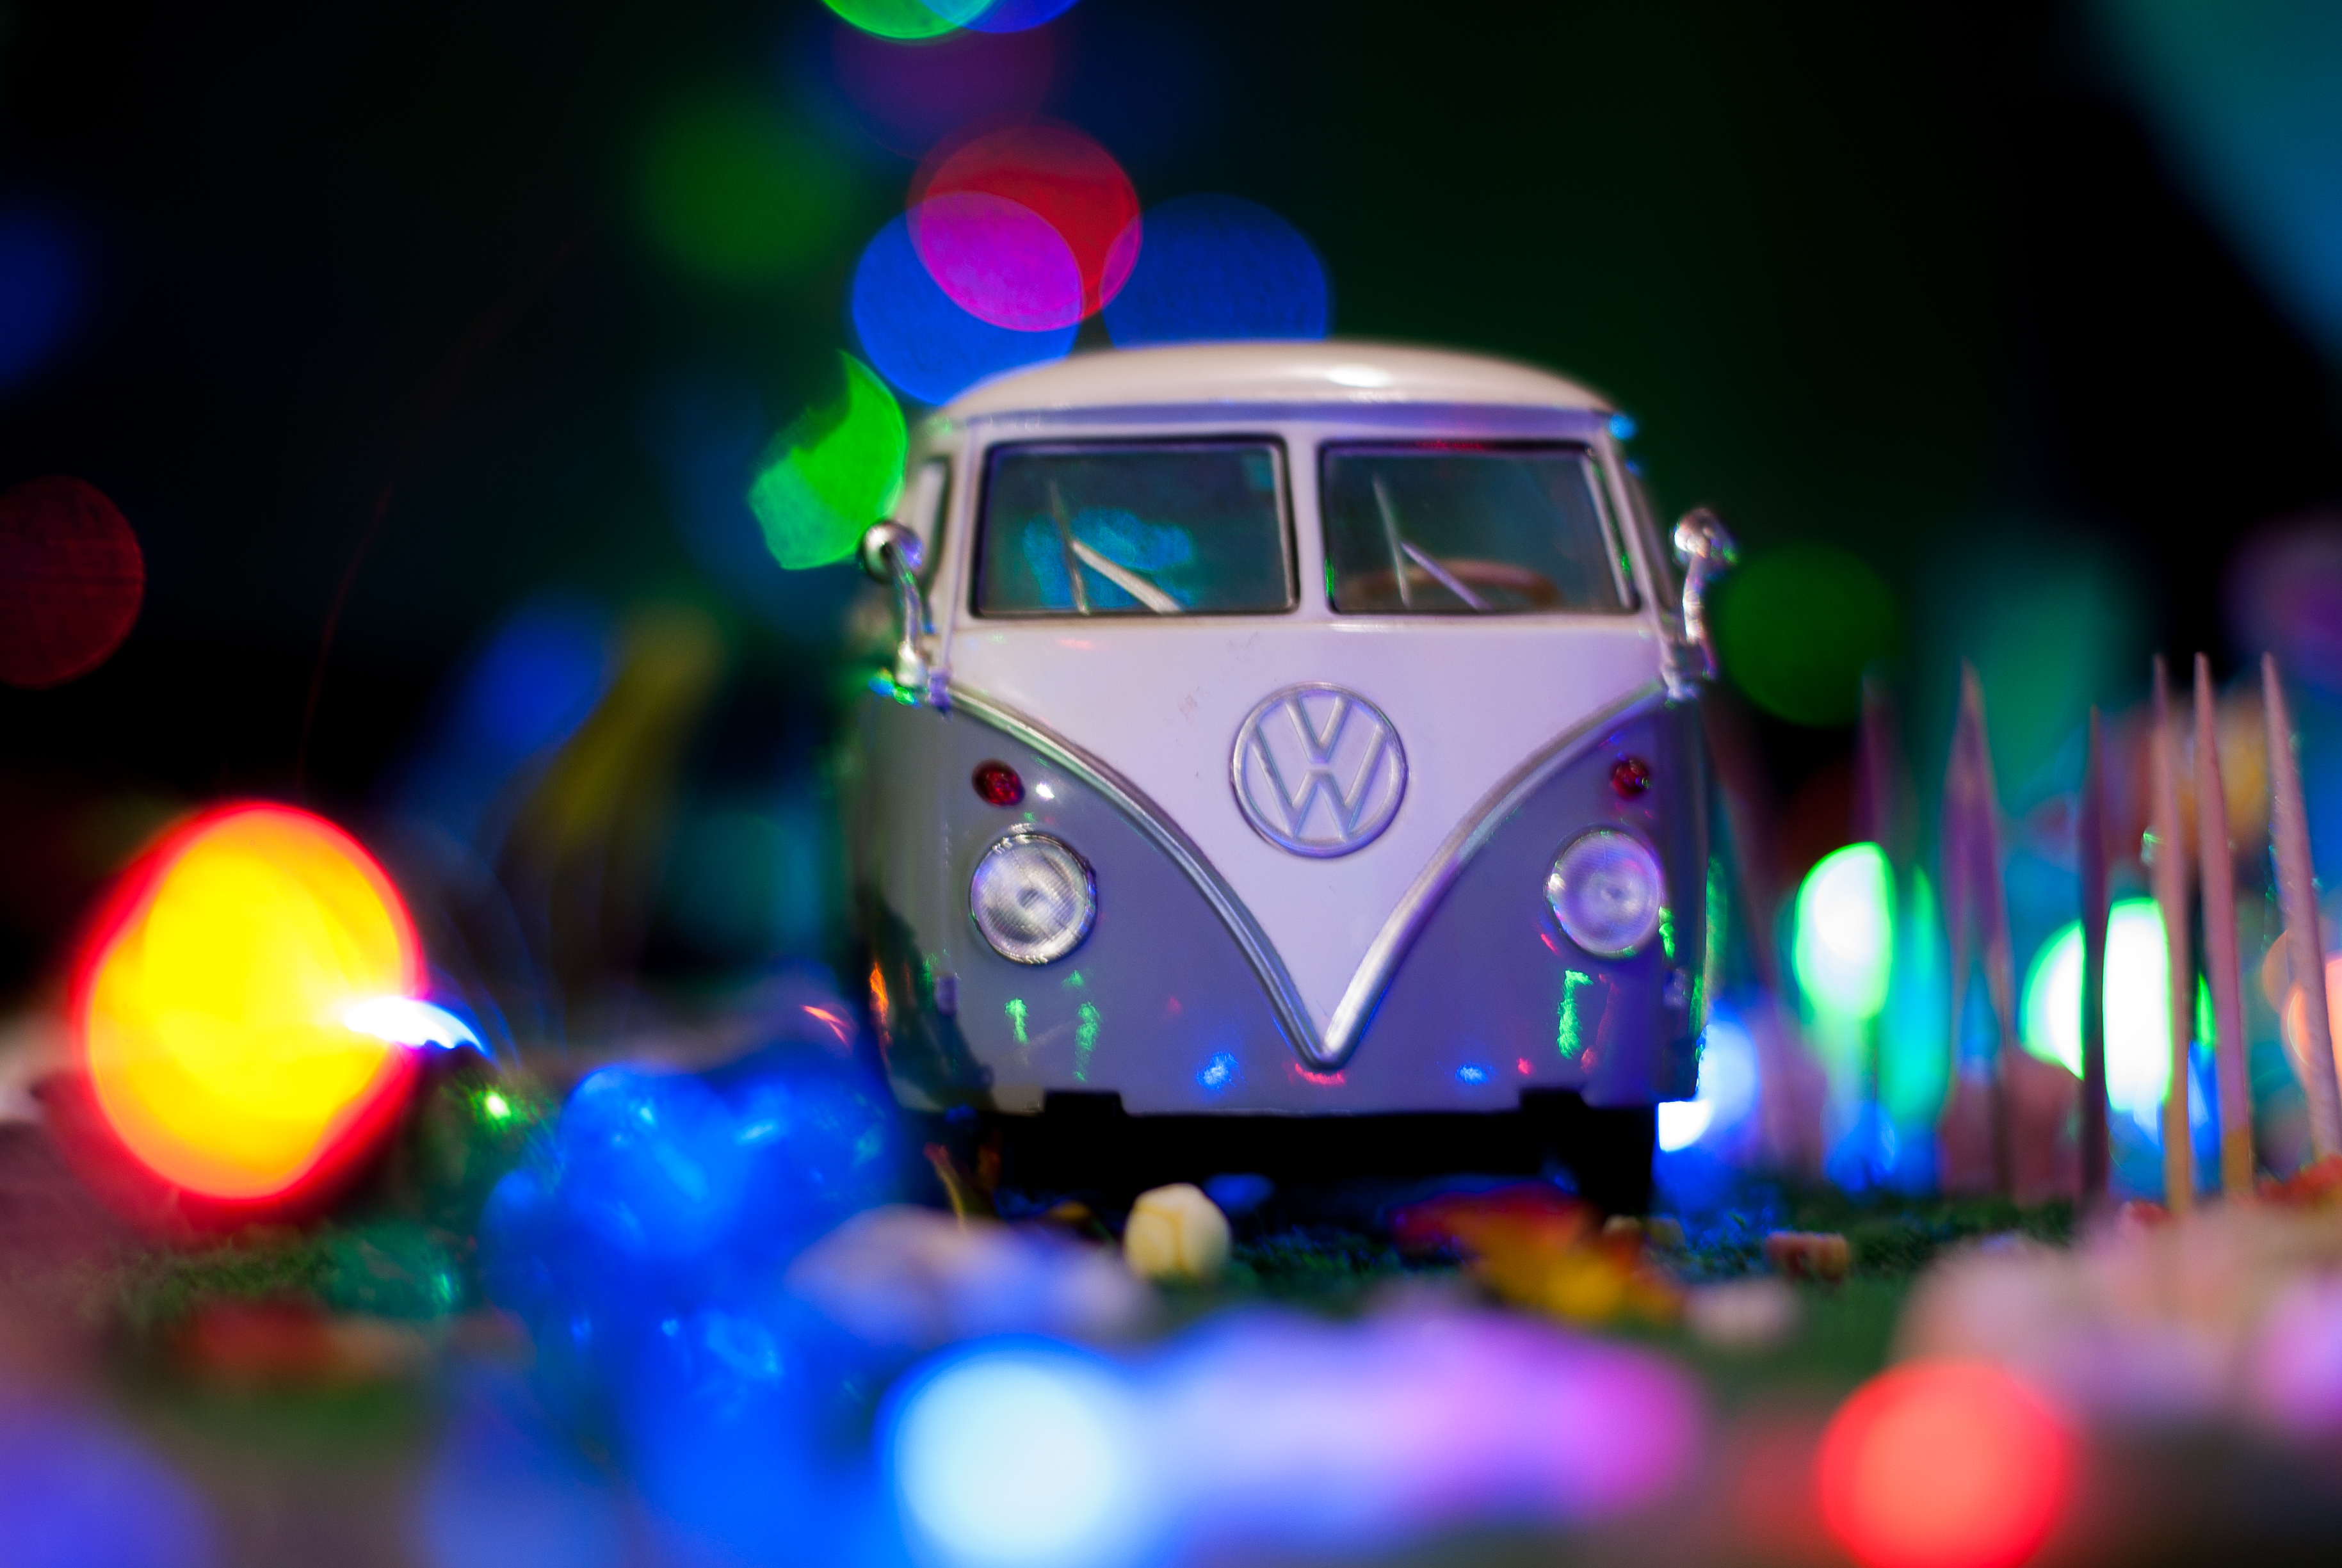
car, light, mode of transport, vehicle, model car, volkswagen type 2, volkswagen, toy vehicle, automotive wheel system, headlamp, photography, auto part, automotive lighting, van, minibus, wheel, city car